Guizhou Normal University

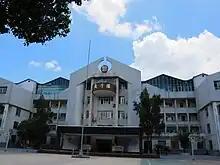
The university maintains extensive connections with local educational institutions, including the High School Affiliated to Guizhou Normal University

The university was founded in 1941 as National Guiyang Normal College. After the formation of the People's Republic of China in 1949 it was renamed Guiyang Normal College, then in 1985 it became Guizhou Normal University and in 1996 it was accredited as a provincial key university in Guizhou.